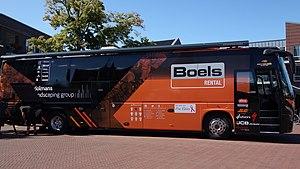
La saison 2019 de l'équipe cycliste Boels Dolmans est la dixième de la formation. La sprinteuse belge Jolien D'Hoore, la grimpeuse américaine Katie Hall, la jeune Néerlandaise Eva Buurman et la vététiste Annika Langvad rejoignent l'équipe. Elizabeth Deignan quitte définitivement la formation après sa pause en 2018. Megan Guarnier prend sa retraite. Enfin, Anna Plichta part également.